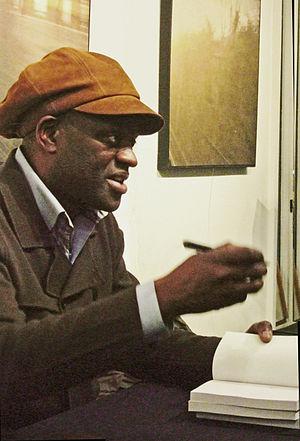
Alain Mabanckou